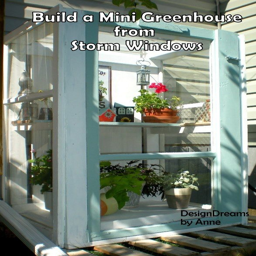
mini greenhouse from old windows - fits anywhere - even a balcony !